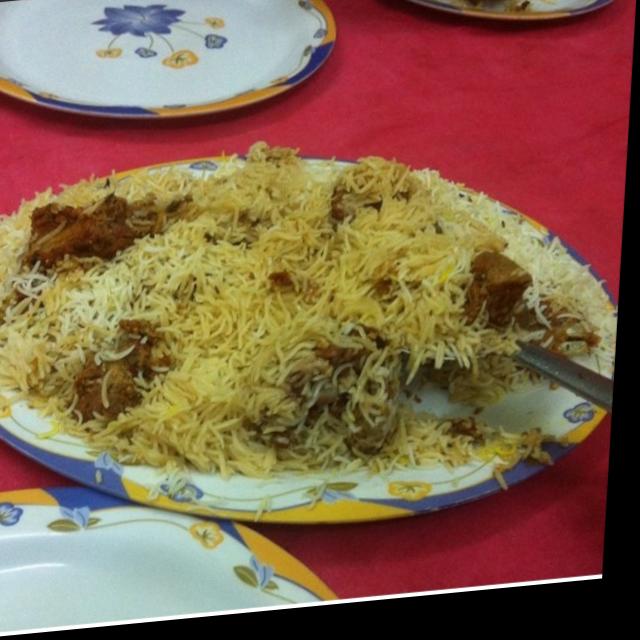
Dish: biryani